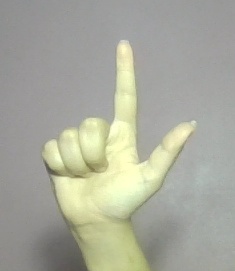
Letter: laam